Ptolemy V Epiphanes

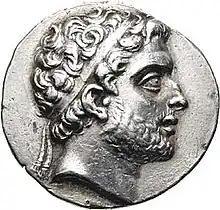

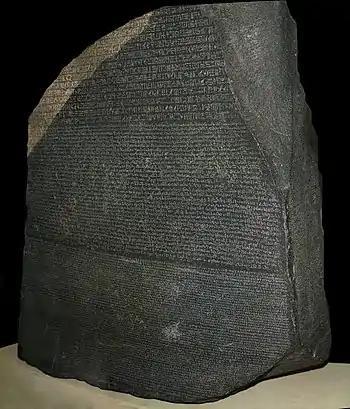
The Memphis decree, inscribed on the Rosetta Stone

Since his defeat by Ptolemy IV in the Fourth Syrian War in 217 BC, Antiochus III had been waiting for an opportunity to avenge himself. He had begun seizing Ptolemaic territory in western Asia Minor in 203 BC and made a pact with Philip V of Macedon to divide the Ptolemaic possessions between themselves late in that year. In 202 BC, Antiochus III invaded Coele-Syria and seized Damascus. Tlepolemus responded by sending an embassy to Rome begging for help. At some point over the winter, Tlepolemus was replaced as regent by Aristomenes, a member of the bodyguard who had been instrumental in the seizure of young Ptolemy V from Agathocles.